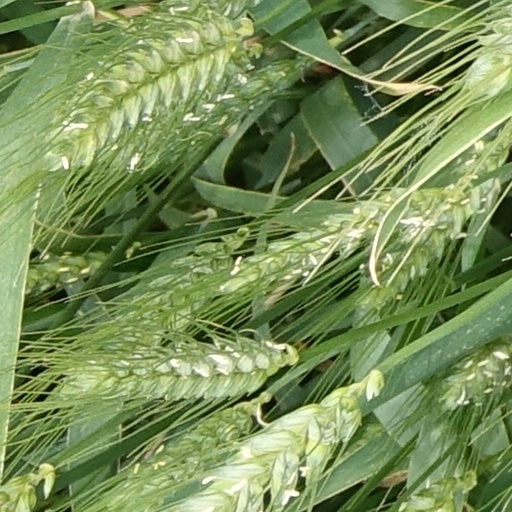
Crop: wheat